Nadine Deleury

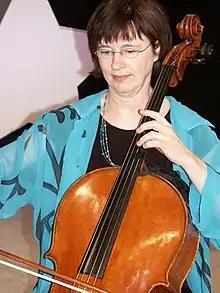
Nadine Deleury (Photograph By Candace DeLattre)

Nadine Deleury is a cellist who was born in northern France. A student of André Navarra, she studied music at the Paris Conservatory. When in Brazil, she met Aldo Parisot during her participation in a cello master class, and she accepted his invitation to study under his direction at Yale University, where she received her master's degree. Deleury took up residence in Metropolitan Detroit in 1983, and ascended to principal cellist with the orchestra of the Michigan Opera Theatre. She continues teaching music, a member of the faculty at Oakland University, and she shares the role of co-artistic director of Chamber Music at the Scarab Club with Velda Kelly.